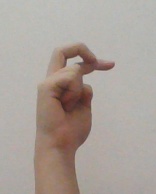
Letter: zay